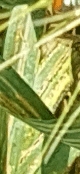
Label: Wheat___Yellow_Rust